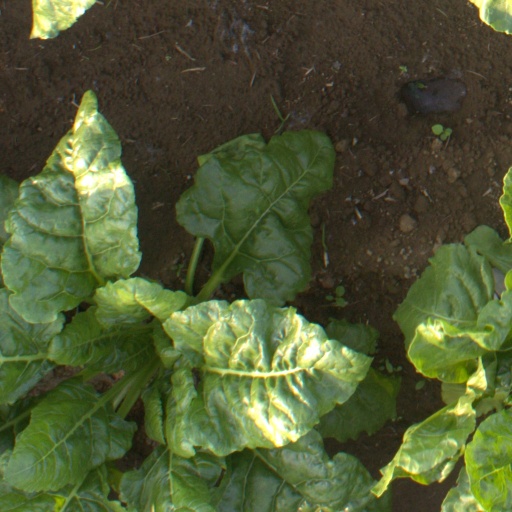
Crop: sugar beet